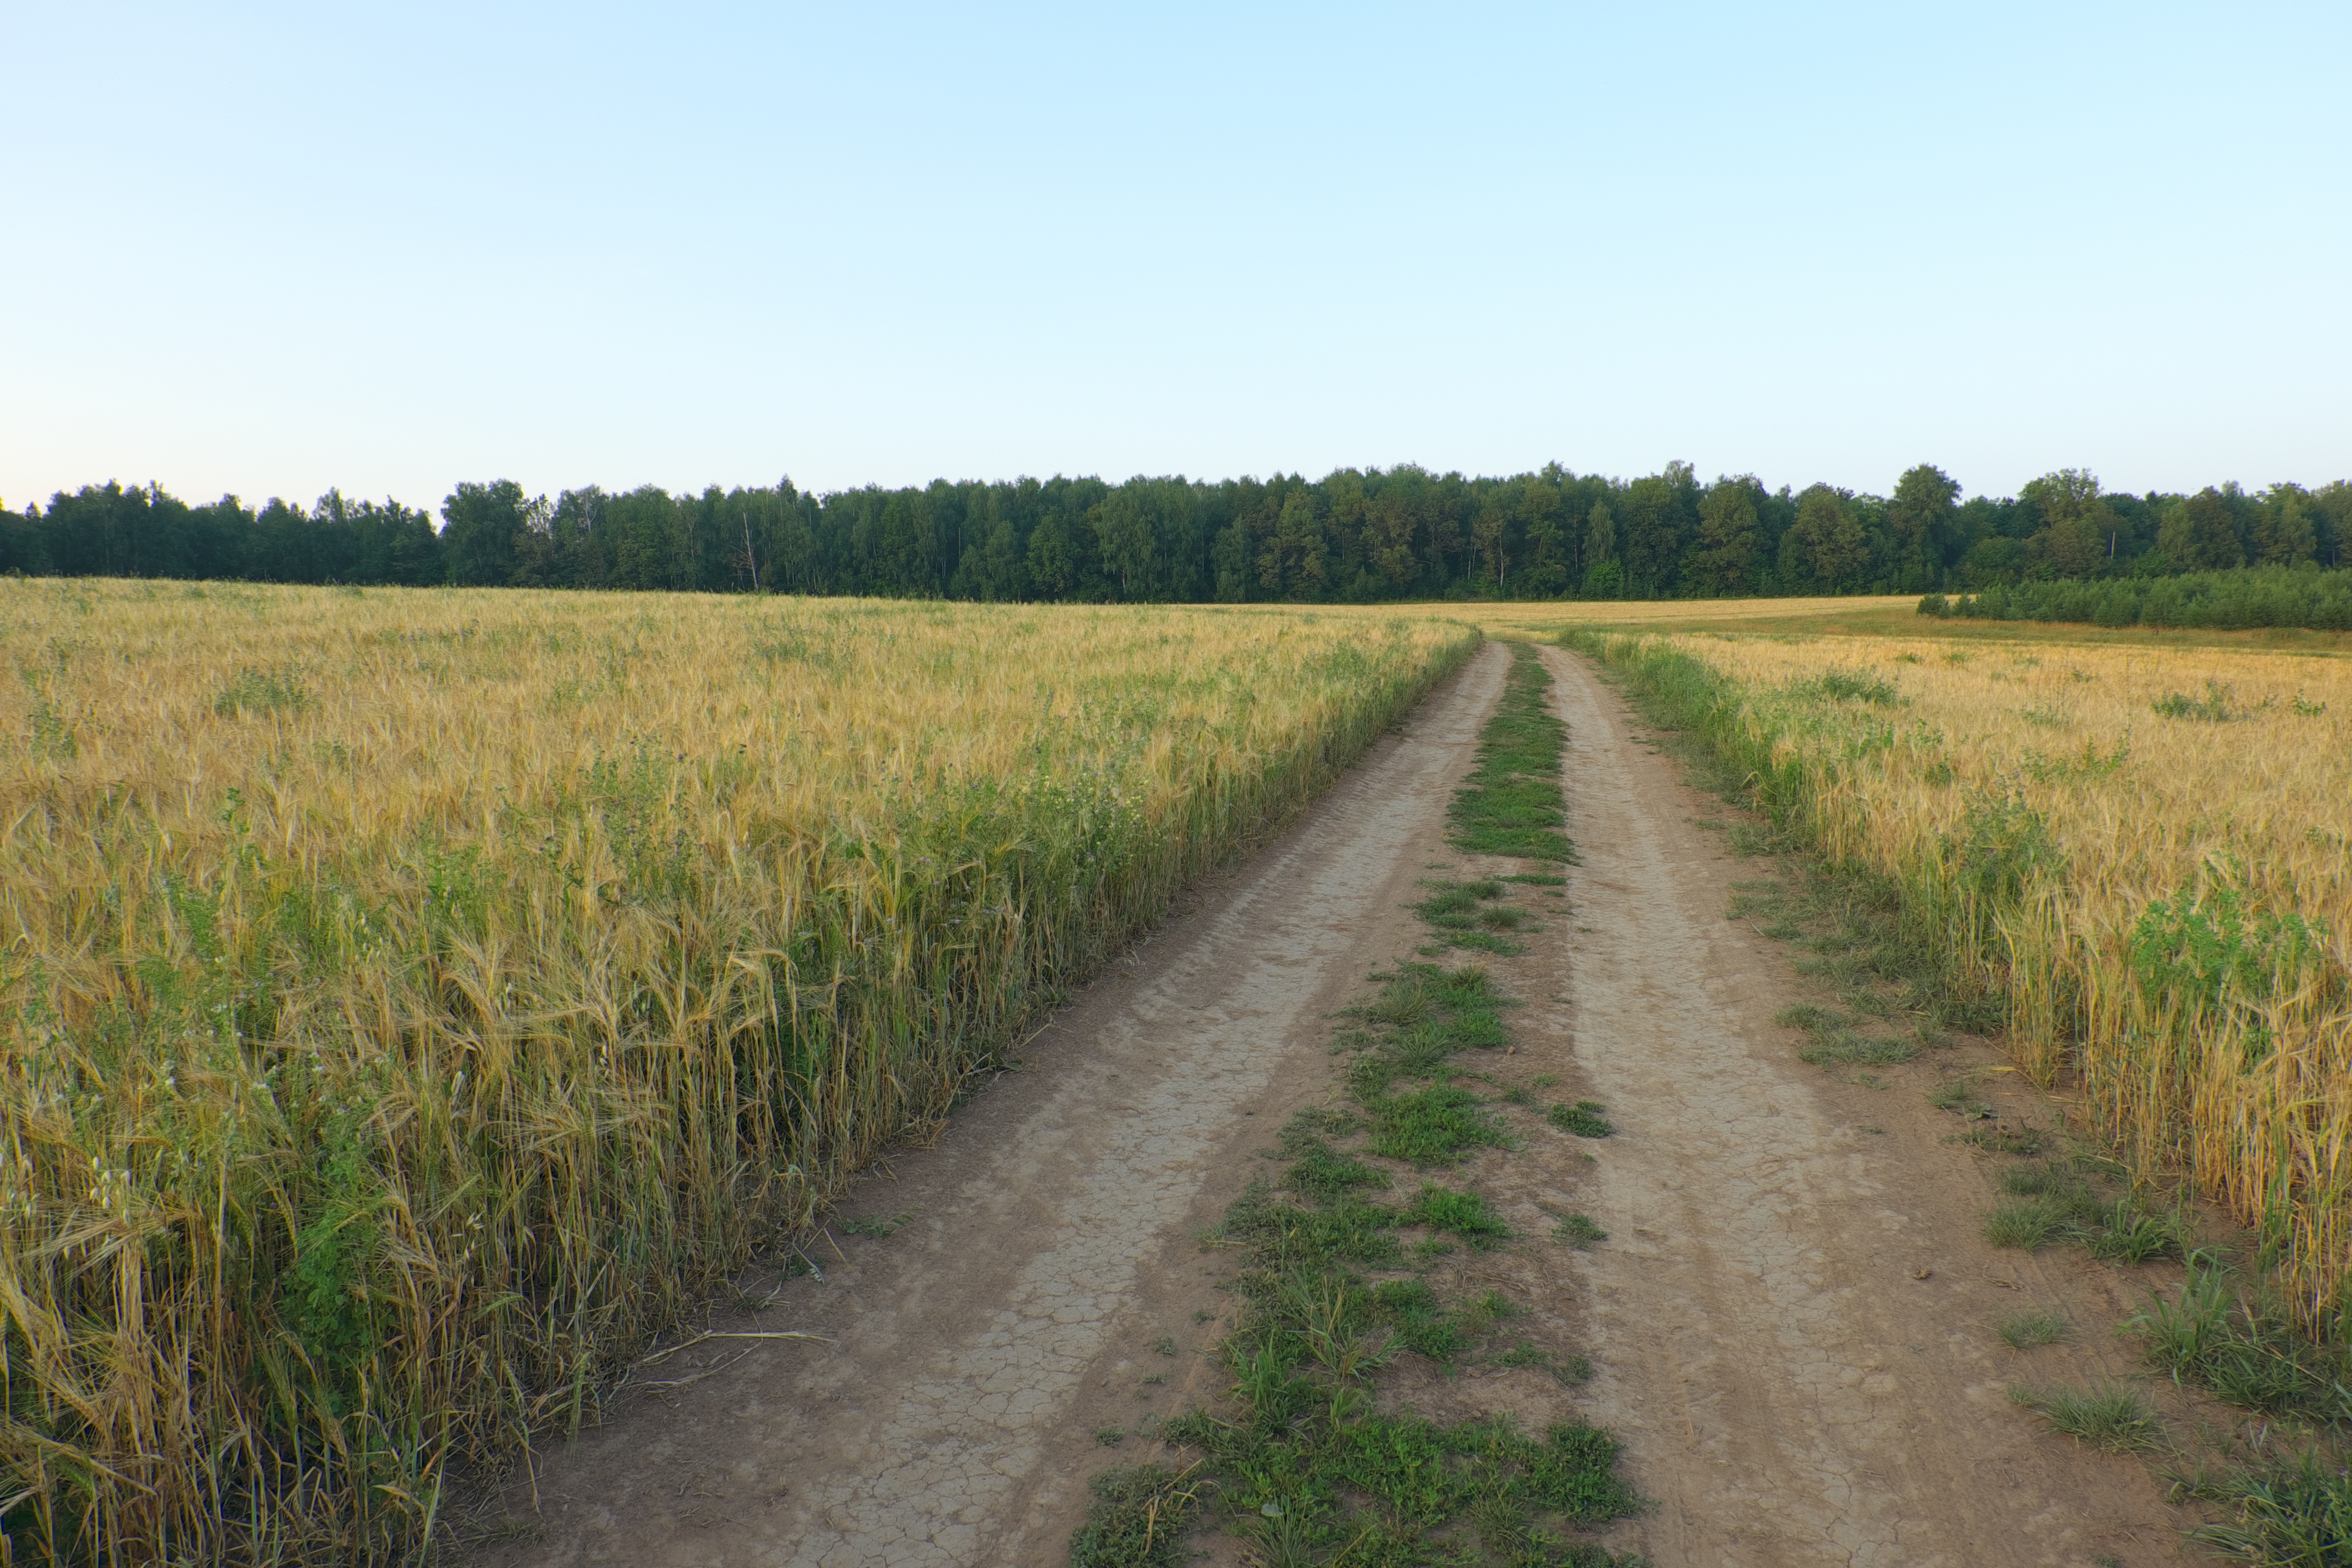
landscape, nature, grass, marsh, road, field, farm, meadow, prairie, summer, dirt road, harvest, crop, pasture, soil, yellow, agriculture, plain, july, grassland, rye, wetland, habitat, ecosystem, rural area, tatarstan, grass family, land lot